Allan Highet

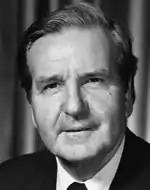

David Allan Highet (27 May 1913 – 28 April 1992) was a New Zealand politician. He was an MP from 1966 to 1984, representing the National Party for Remuera, holding the then largest majorities in the House.